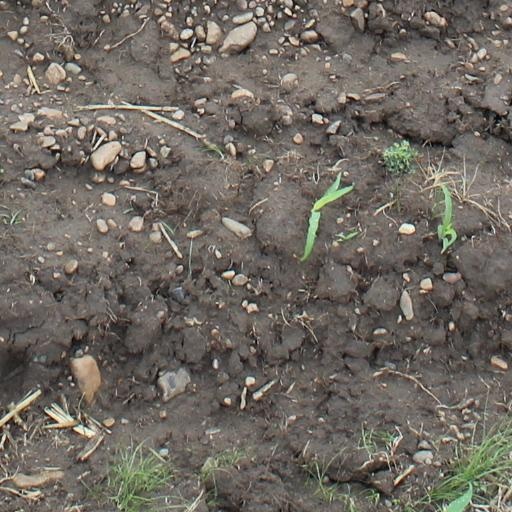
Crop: maize; corn